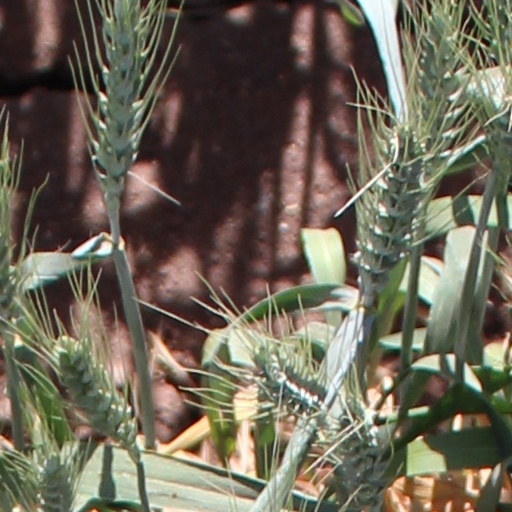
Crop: wheat